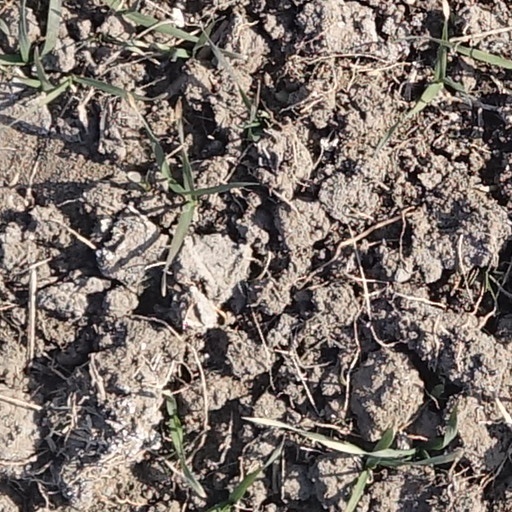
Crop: wheat